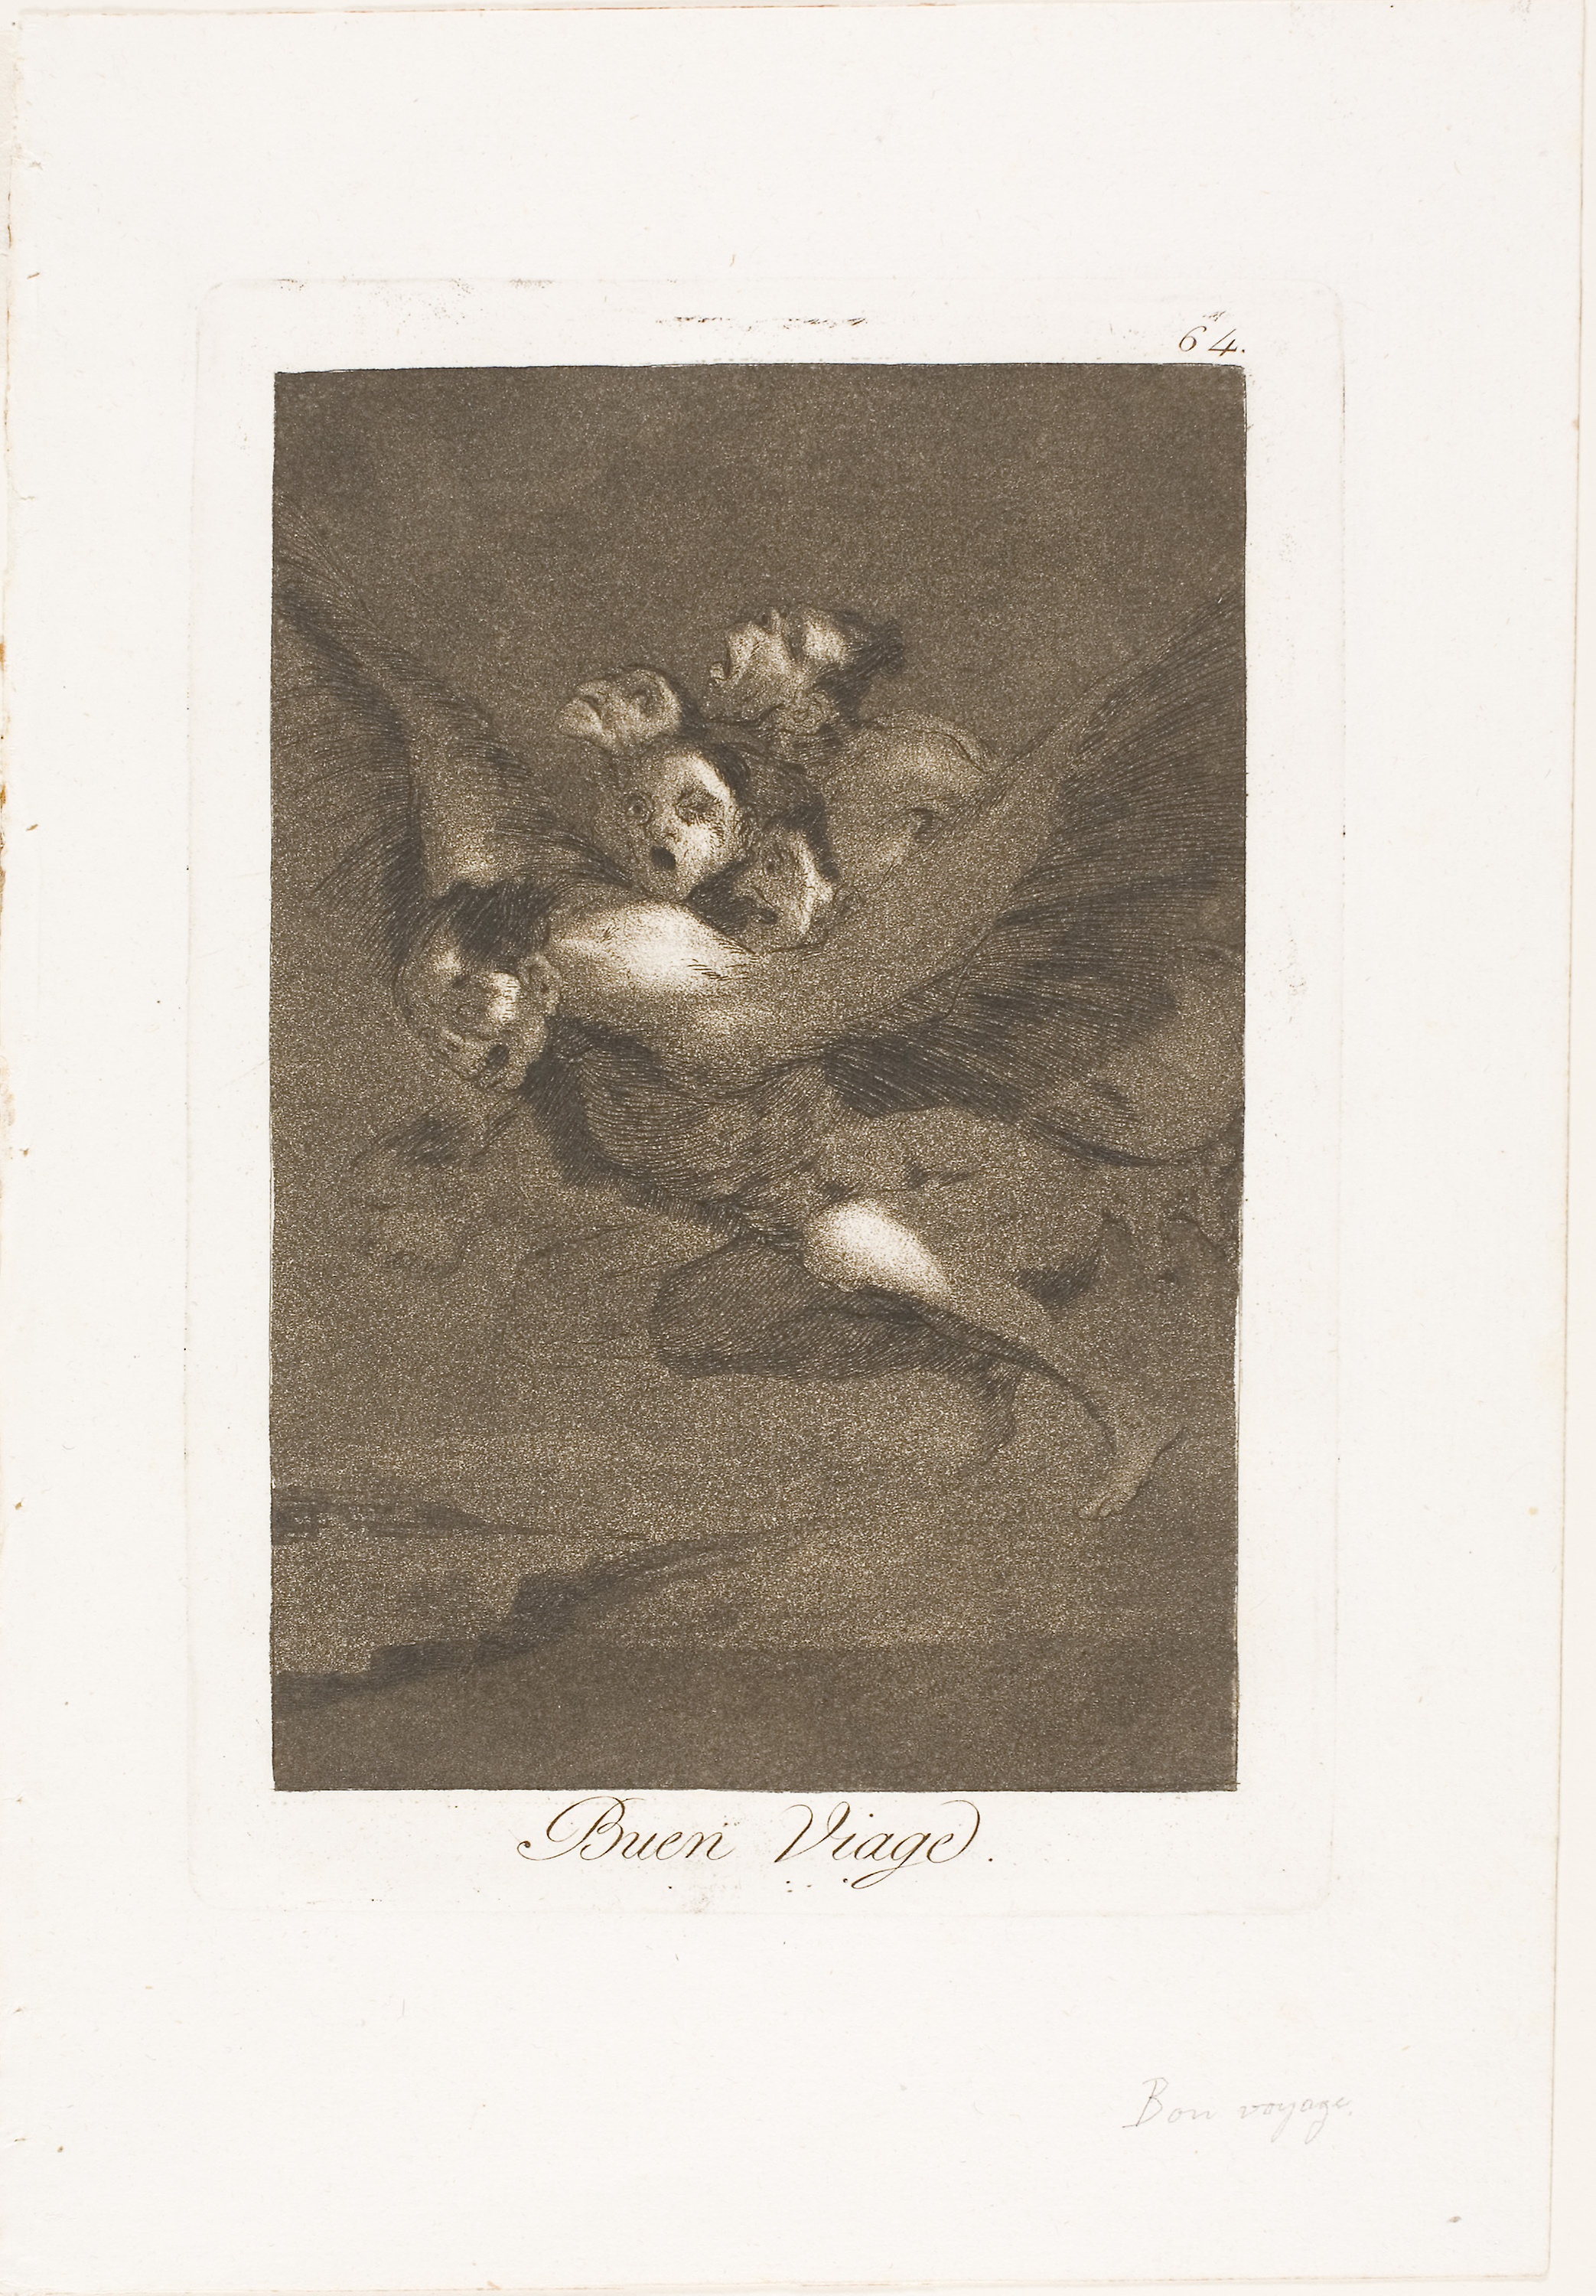
photograph, text, fauna, picture frame, artwork, art, visual arts, drawing, stock photography, font